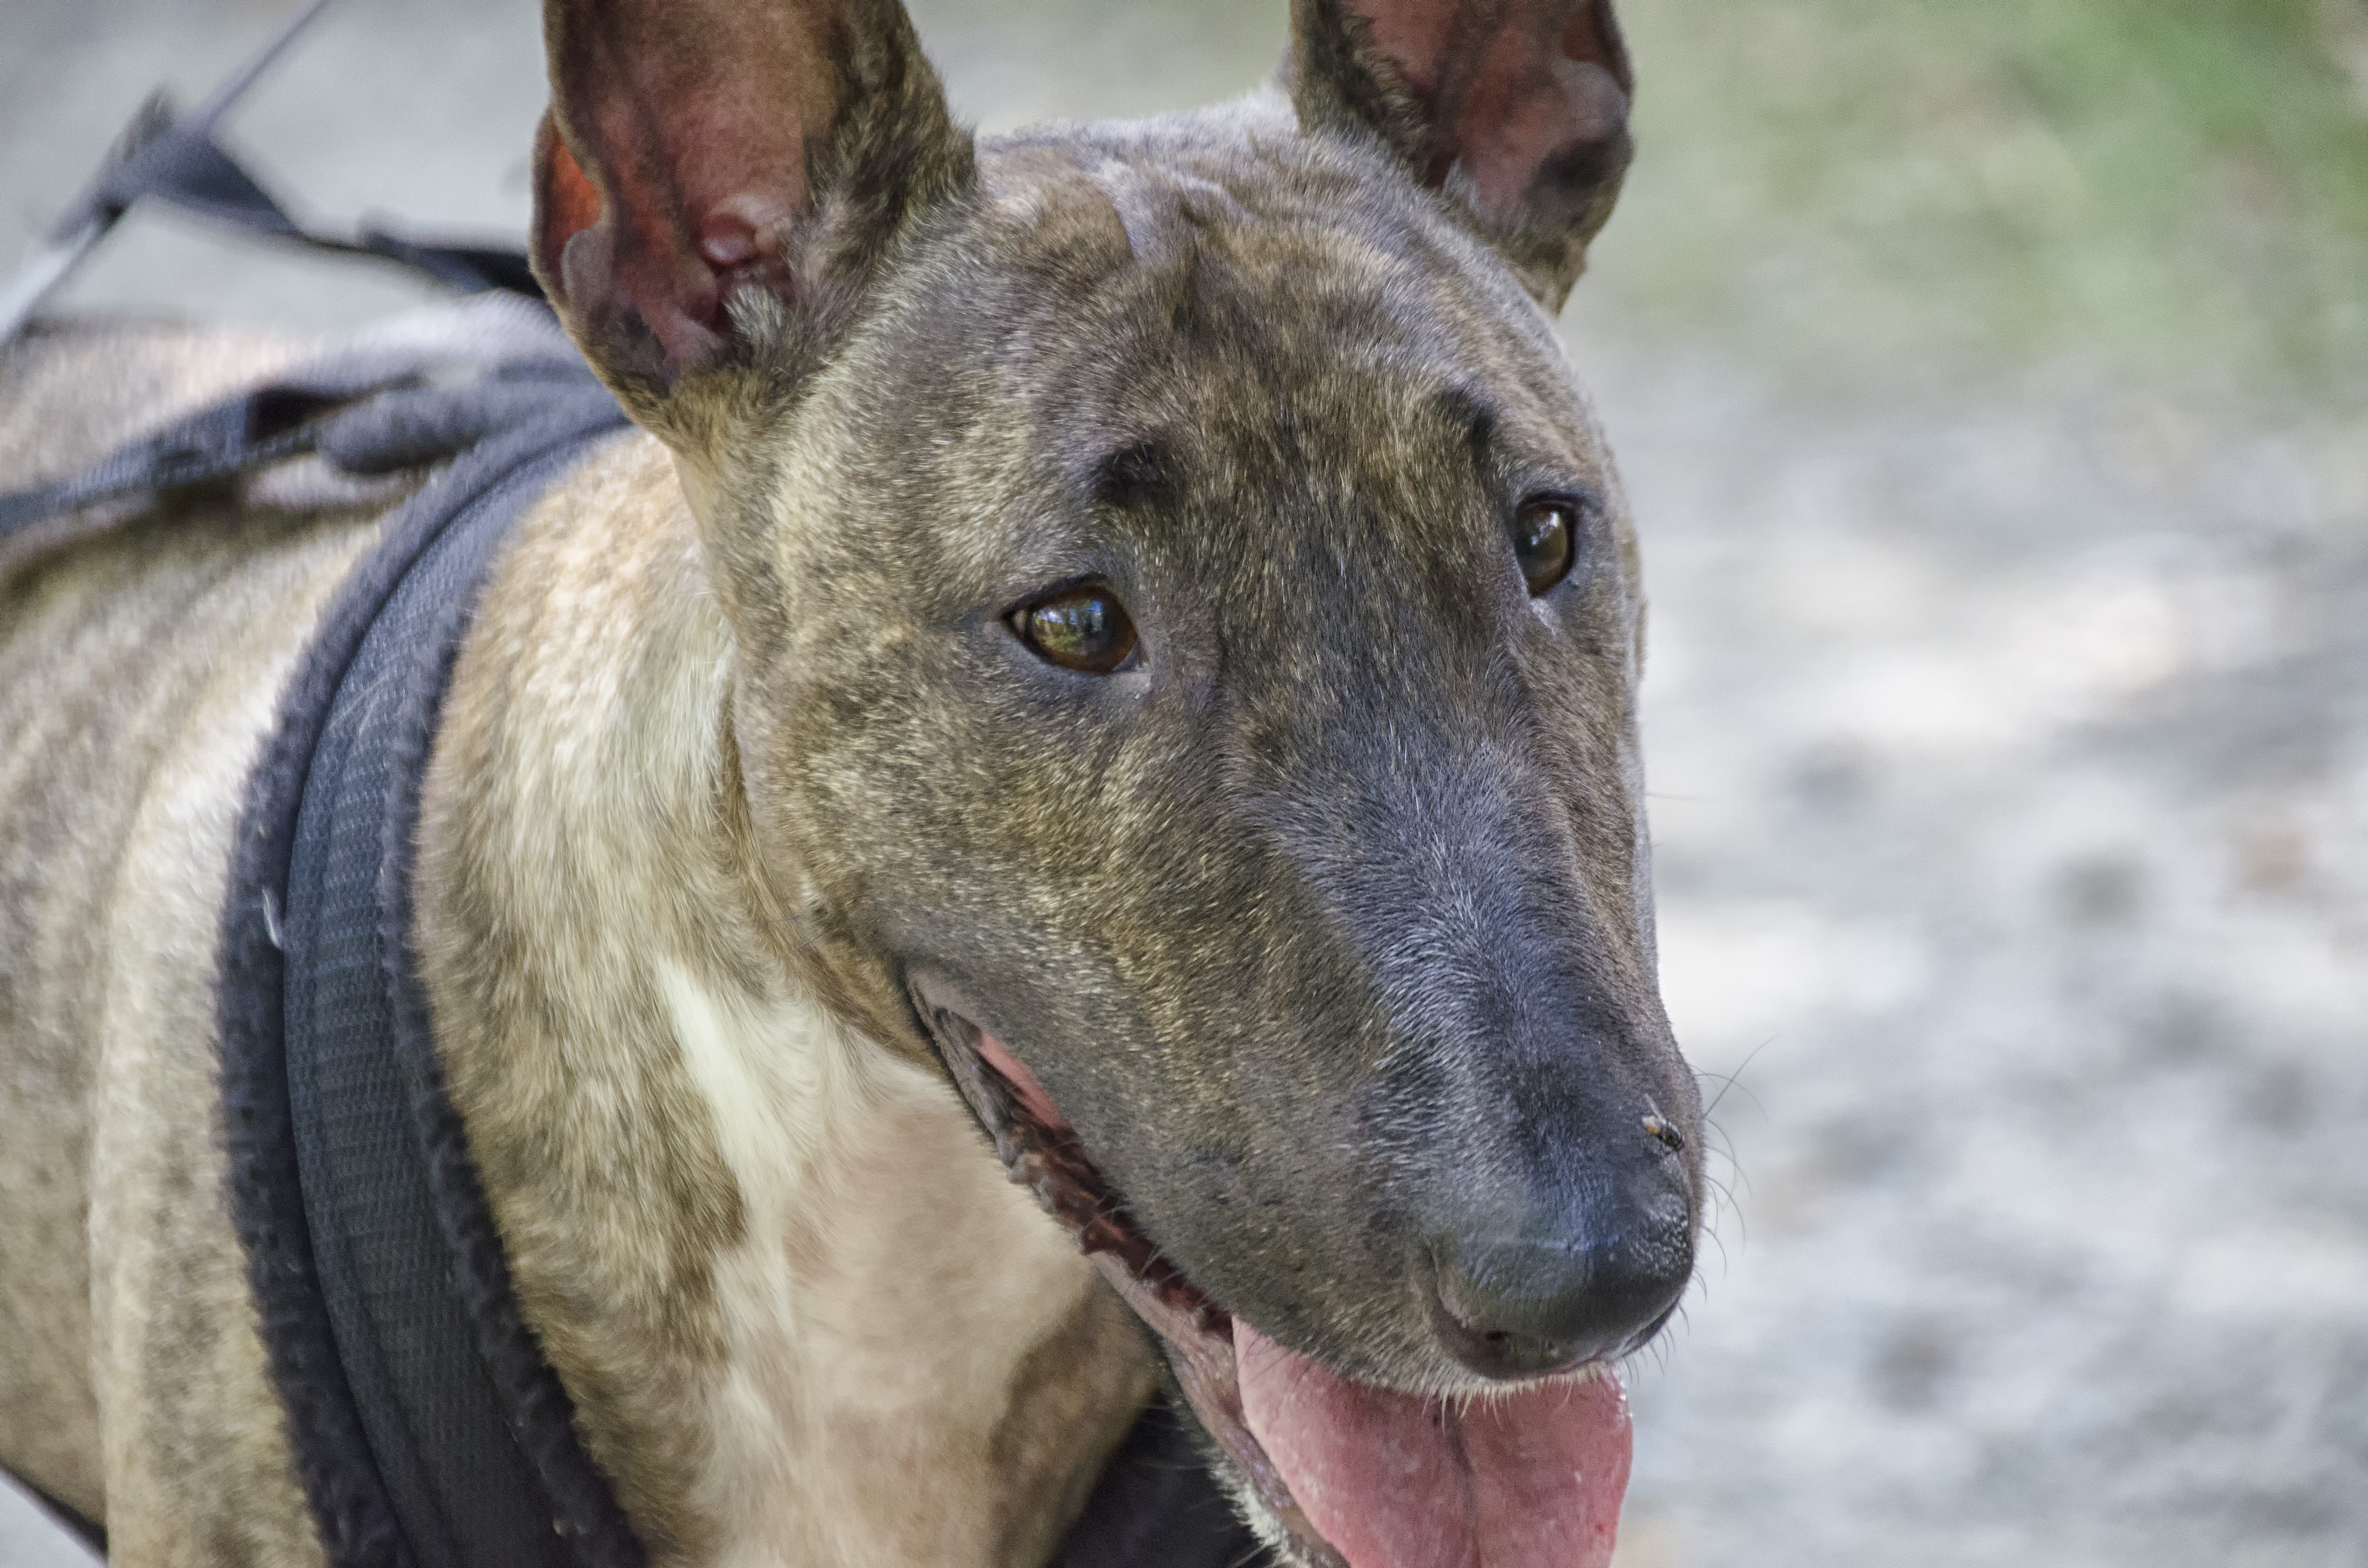
dog, mammal, hound, chien, sports, canada, vertebrate, greyhound, quebec, dog breed, terrier, sherbrooke, dog like mammal, carnivoran, animal sports, dog sports, sighthound, galgo espa ol